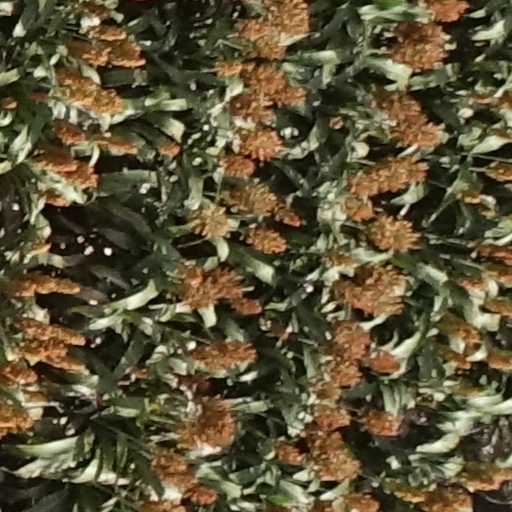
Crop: sorghum